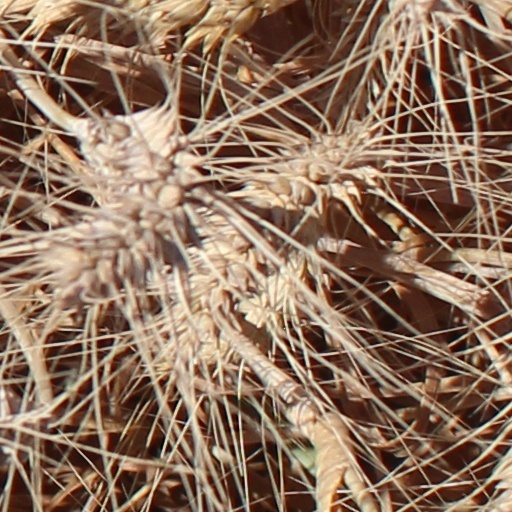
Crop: wheat